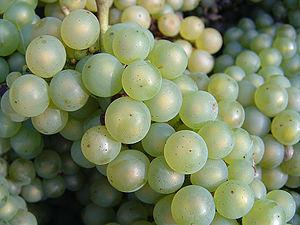
Le chardonnay B est un cépage blanc français. Originaire du vignoble de Bourgogne, il est devenu un cépage international ayant conquis de très nombreux pays producteurs de vin du monde.
Les familles de cépages se sont diversifiées, depuis l'ère tertiaire, période à laquelle est apparu la vigne. Ces mutations successives sont le fait des périodes de glaciations et de réchauffement de la planète qui ont contraint cette espèce à s'adapter à des climats de plus en plus diversifiés.
L’ampélographie est la discipline commune à la botanique et à l'œnologie traitant des cultivars de vignes cultivés en viticulture : les cépages.